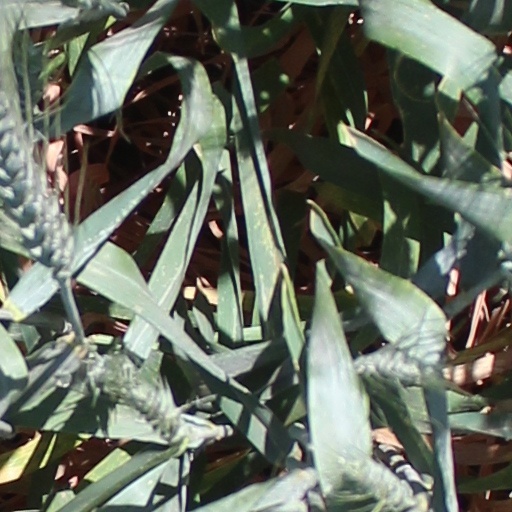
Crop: wheat